List of Status Quo members

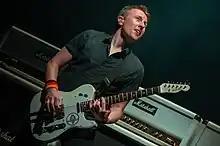
Richie Malone was a fan of the band before joining them.

Rossi, Parfitt and Bown reformed the group with bassist John "Rhino" Edwards and drummer Jeff Rich, who had both been working with Parfitt on a never-released solo album entitled "Recorded Delivery". The 31-year duration of this partnership (not counting the two changes in drummers) makes these four members the most consistent members of the band to date. Rossi, Parfitt, Bown, Edwards and Rich would release eight studio albums together, starting with "In the Army Now" (1986) and ending with "Famous in the Last Century" (2000), as well as the live album "Live Alive Quo" (1992), and saw hits such as "In the Army Now" (1986), "Burning Bridges (On and Off and On Again)", "The Anniversary Waltz" (1990), and "Come On You Reds", a 1994 version of "Burning Bridges" performed with the Manchester United football team, with lyrics changed to a football theme.